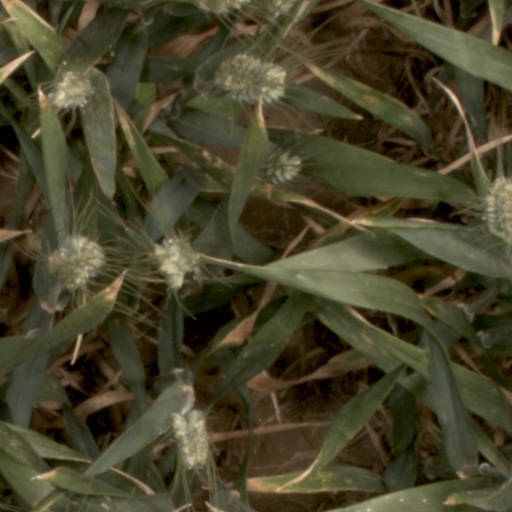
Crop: wheat